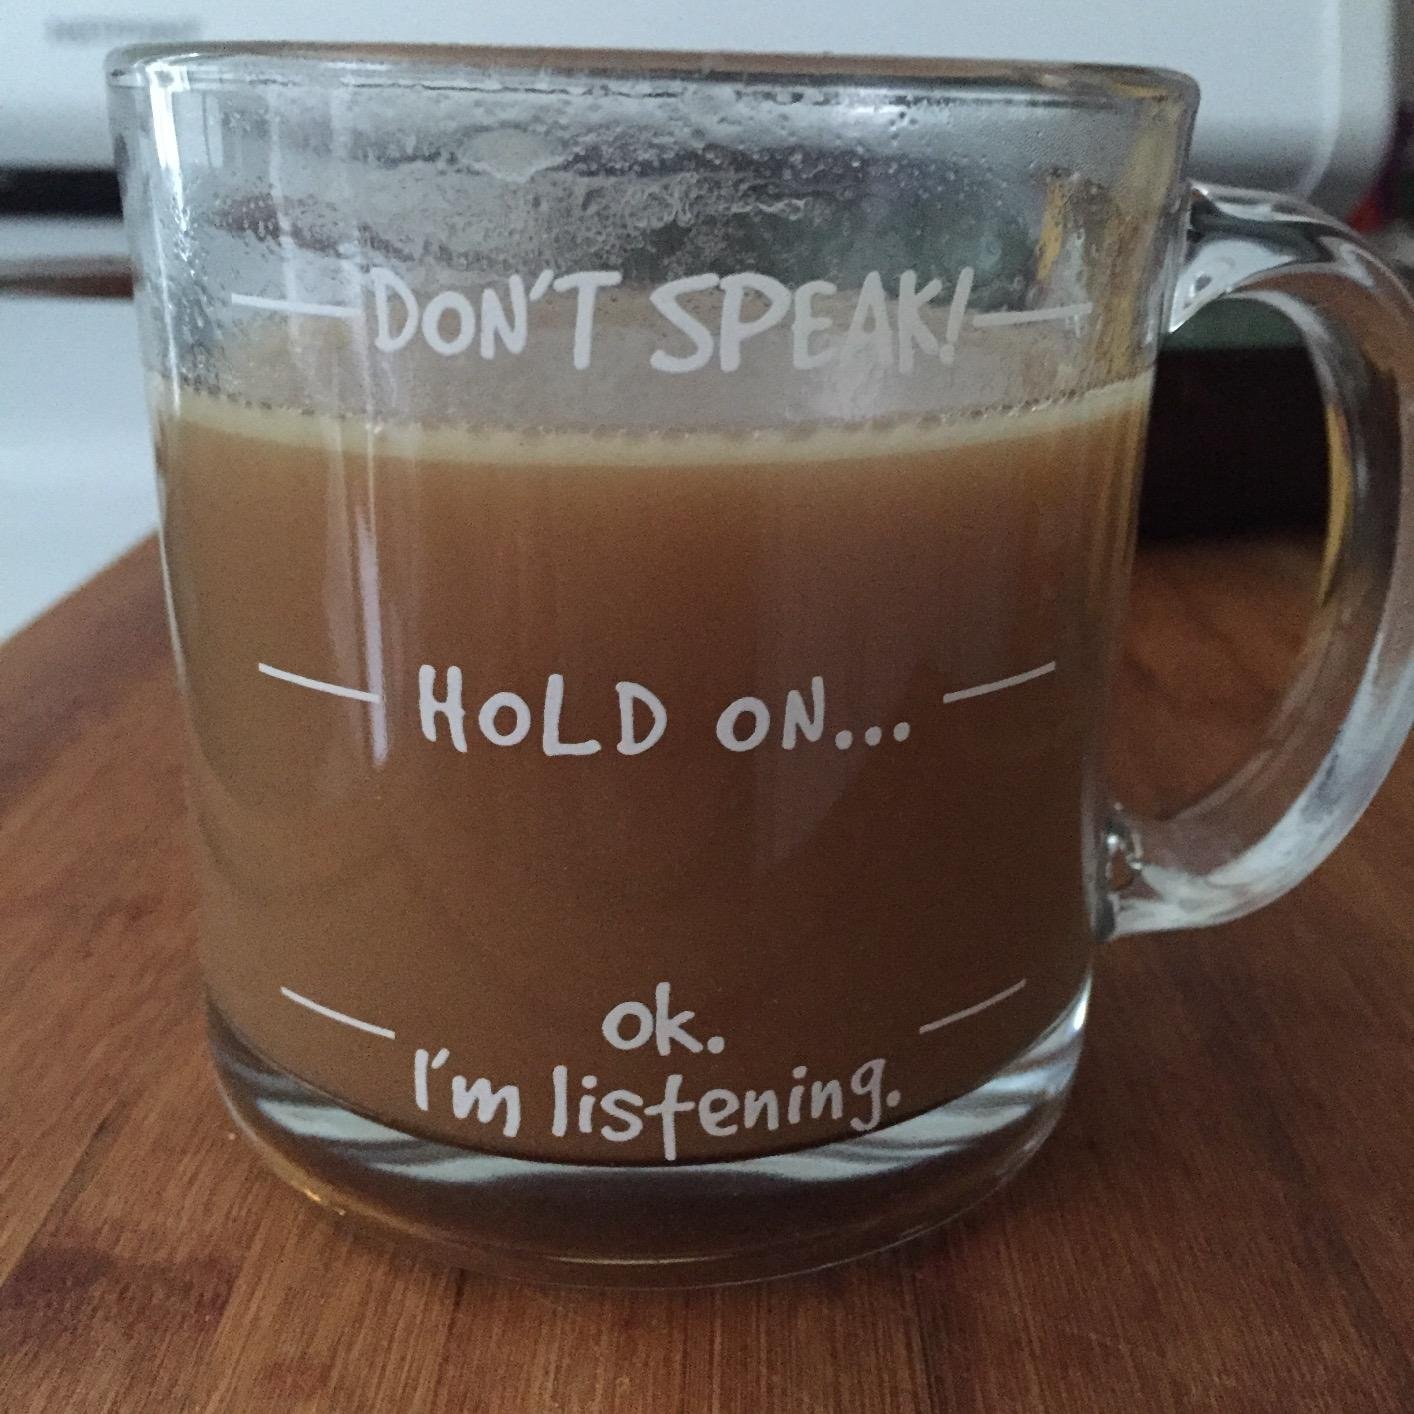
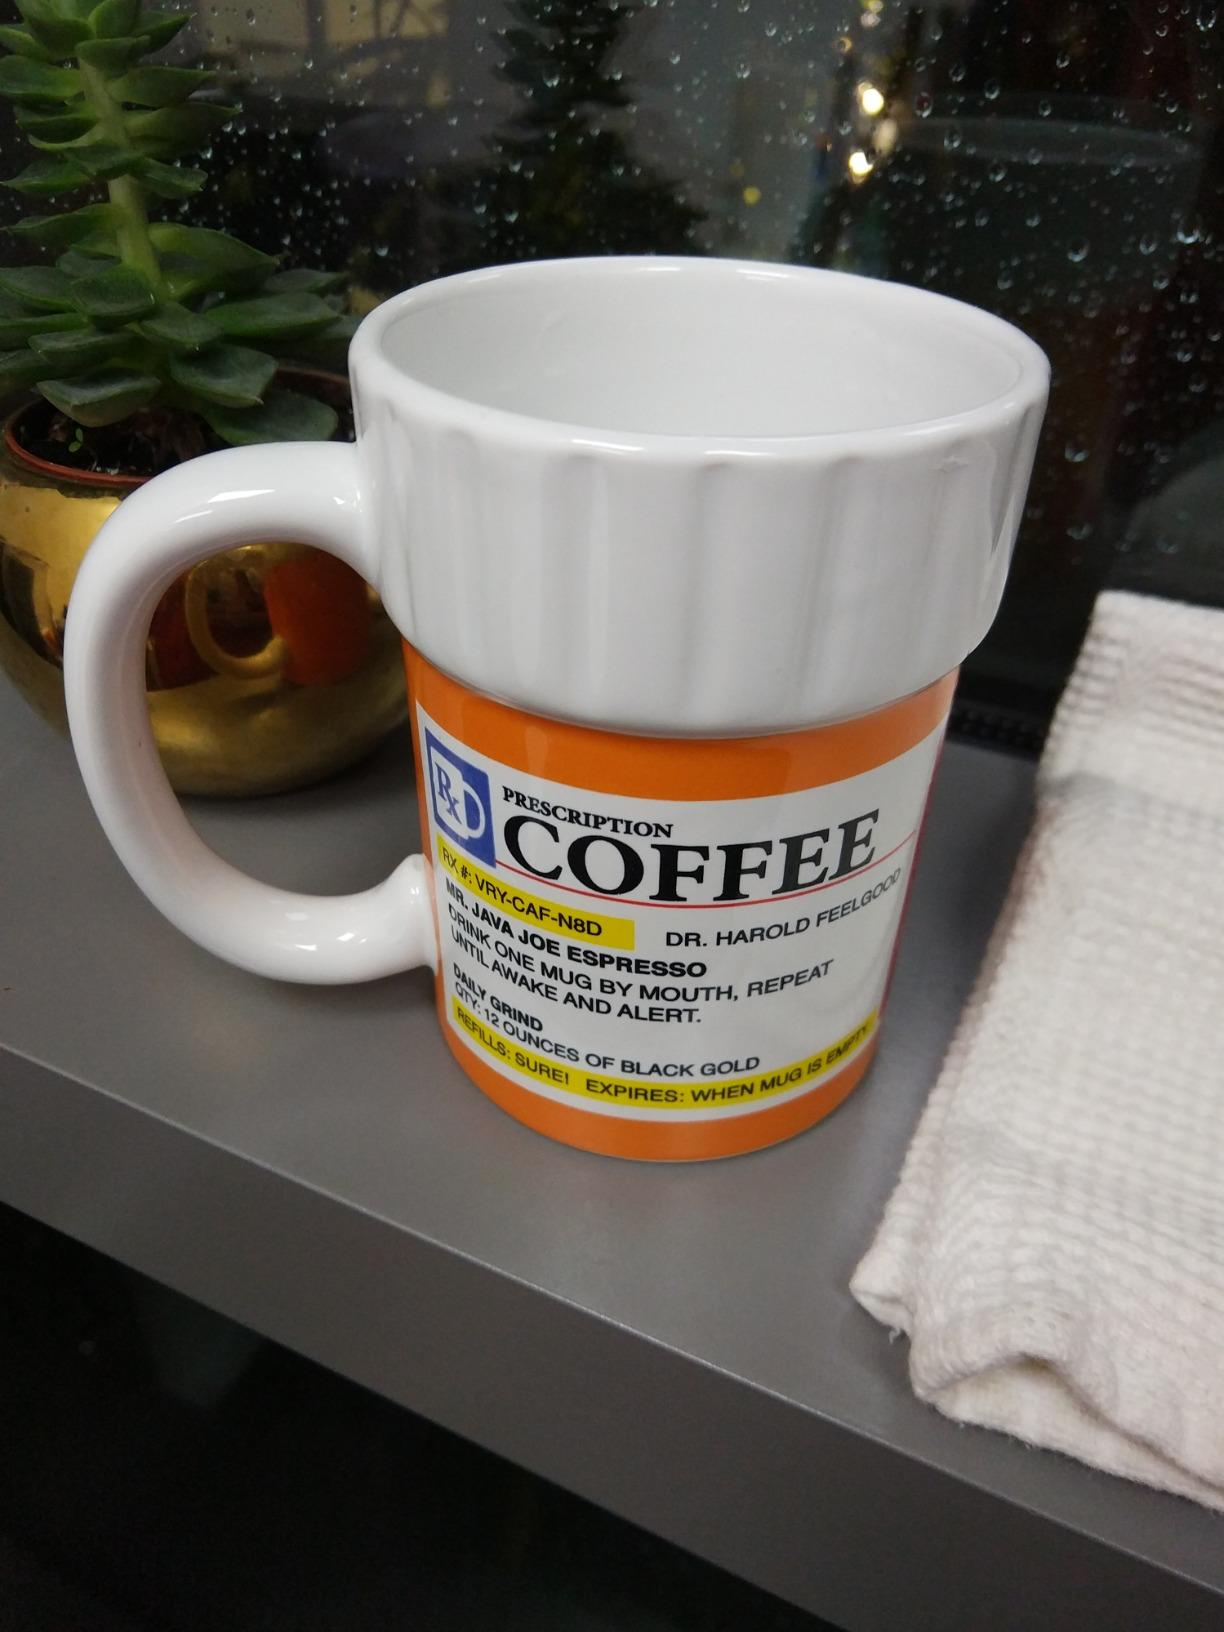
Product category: items_mug
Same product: no